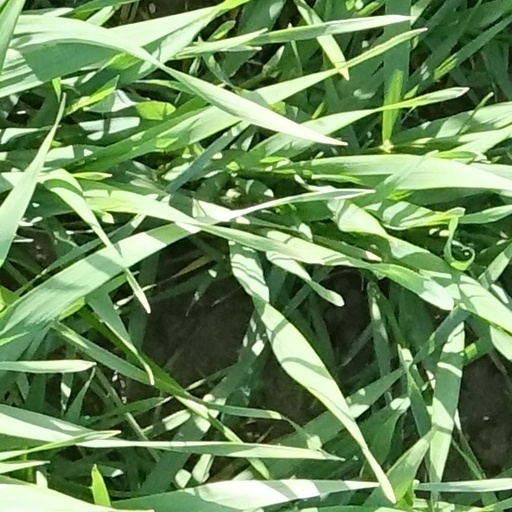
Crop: wheat